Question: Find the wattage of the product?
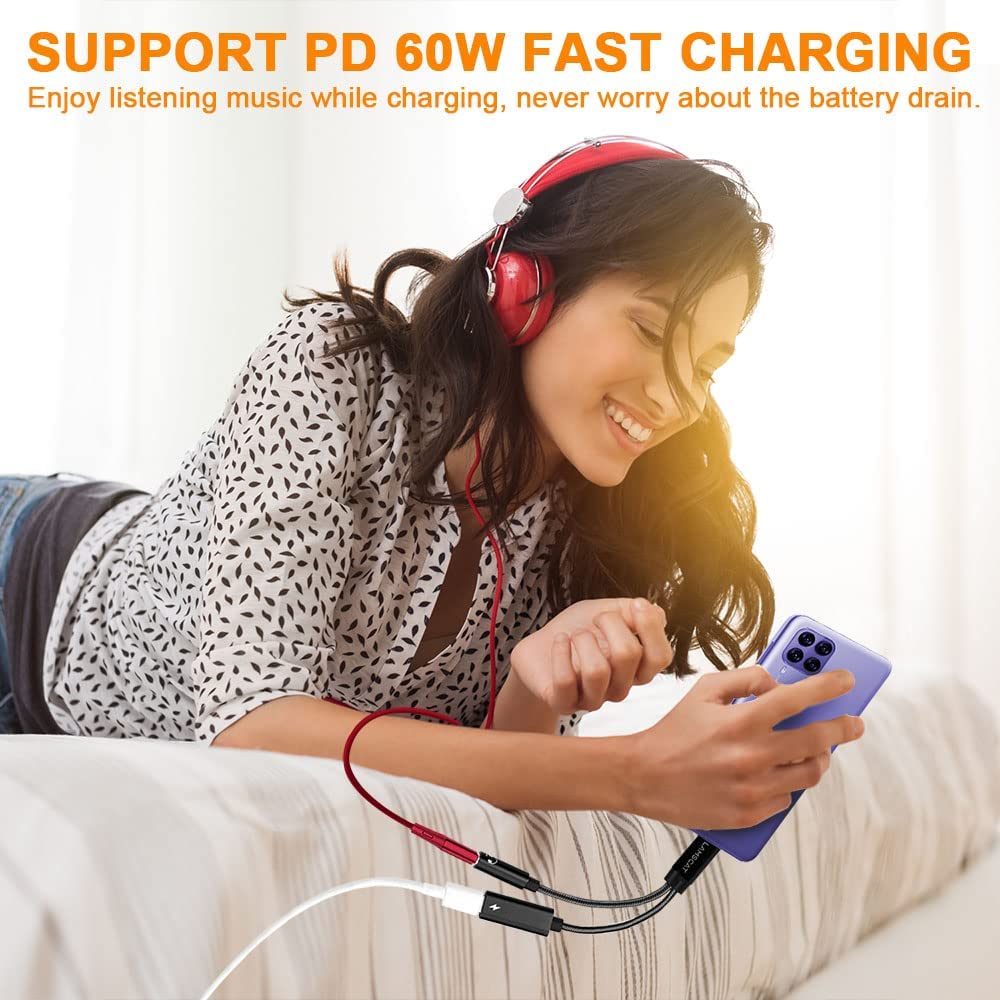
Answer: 60.0 watt